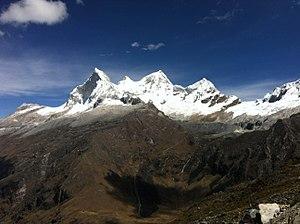
Le parc national de Huascarán est un parc national du Pérou. Il porte le nom du sommet le plus haut du pays, le Huascarán. Il recouvre une grande partie de la cordillère Blanche dans la partie centrale des Andes, dans la région d'Ancash. Le parc couvre une superficie de 340 000 ha, il est géré par la SERNANP. Il est classé au Patrimoine mondial par l'UNESCO en 1985. Réputé auprès des adeptes de l'alpinisme bien, il abrite une biodiversité unique avec des espèces végétales telles que la Reine des Andes, des arbres du genre Polylepis et Buddleja et des animaux tels que des ours à lunettes, condors, des vigognes et des tarucas.